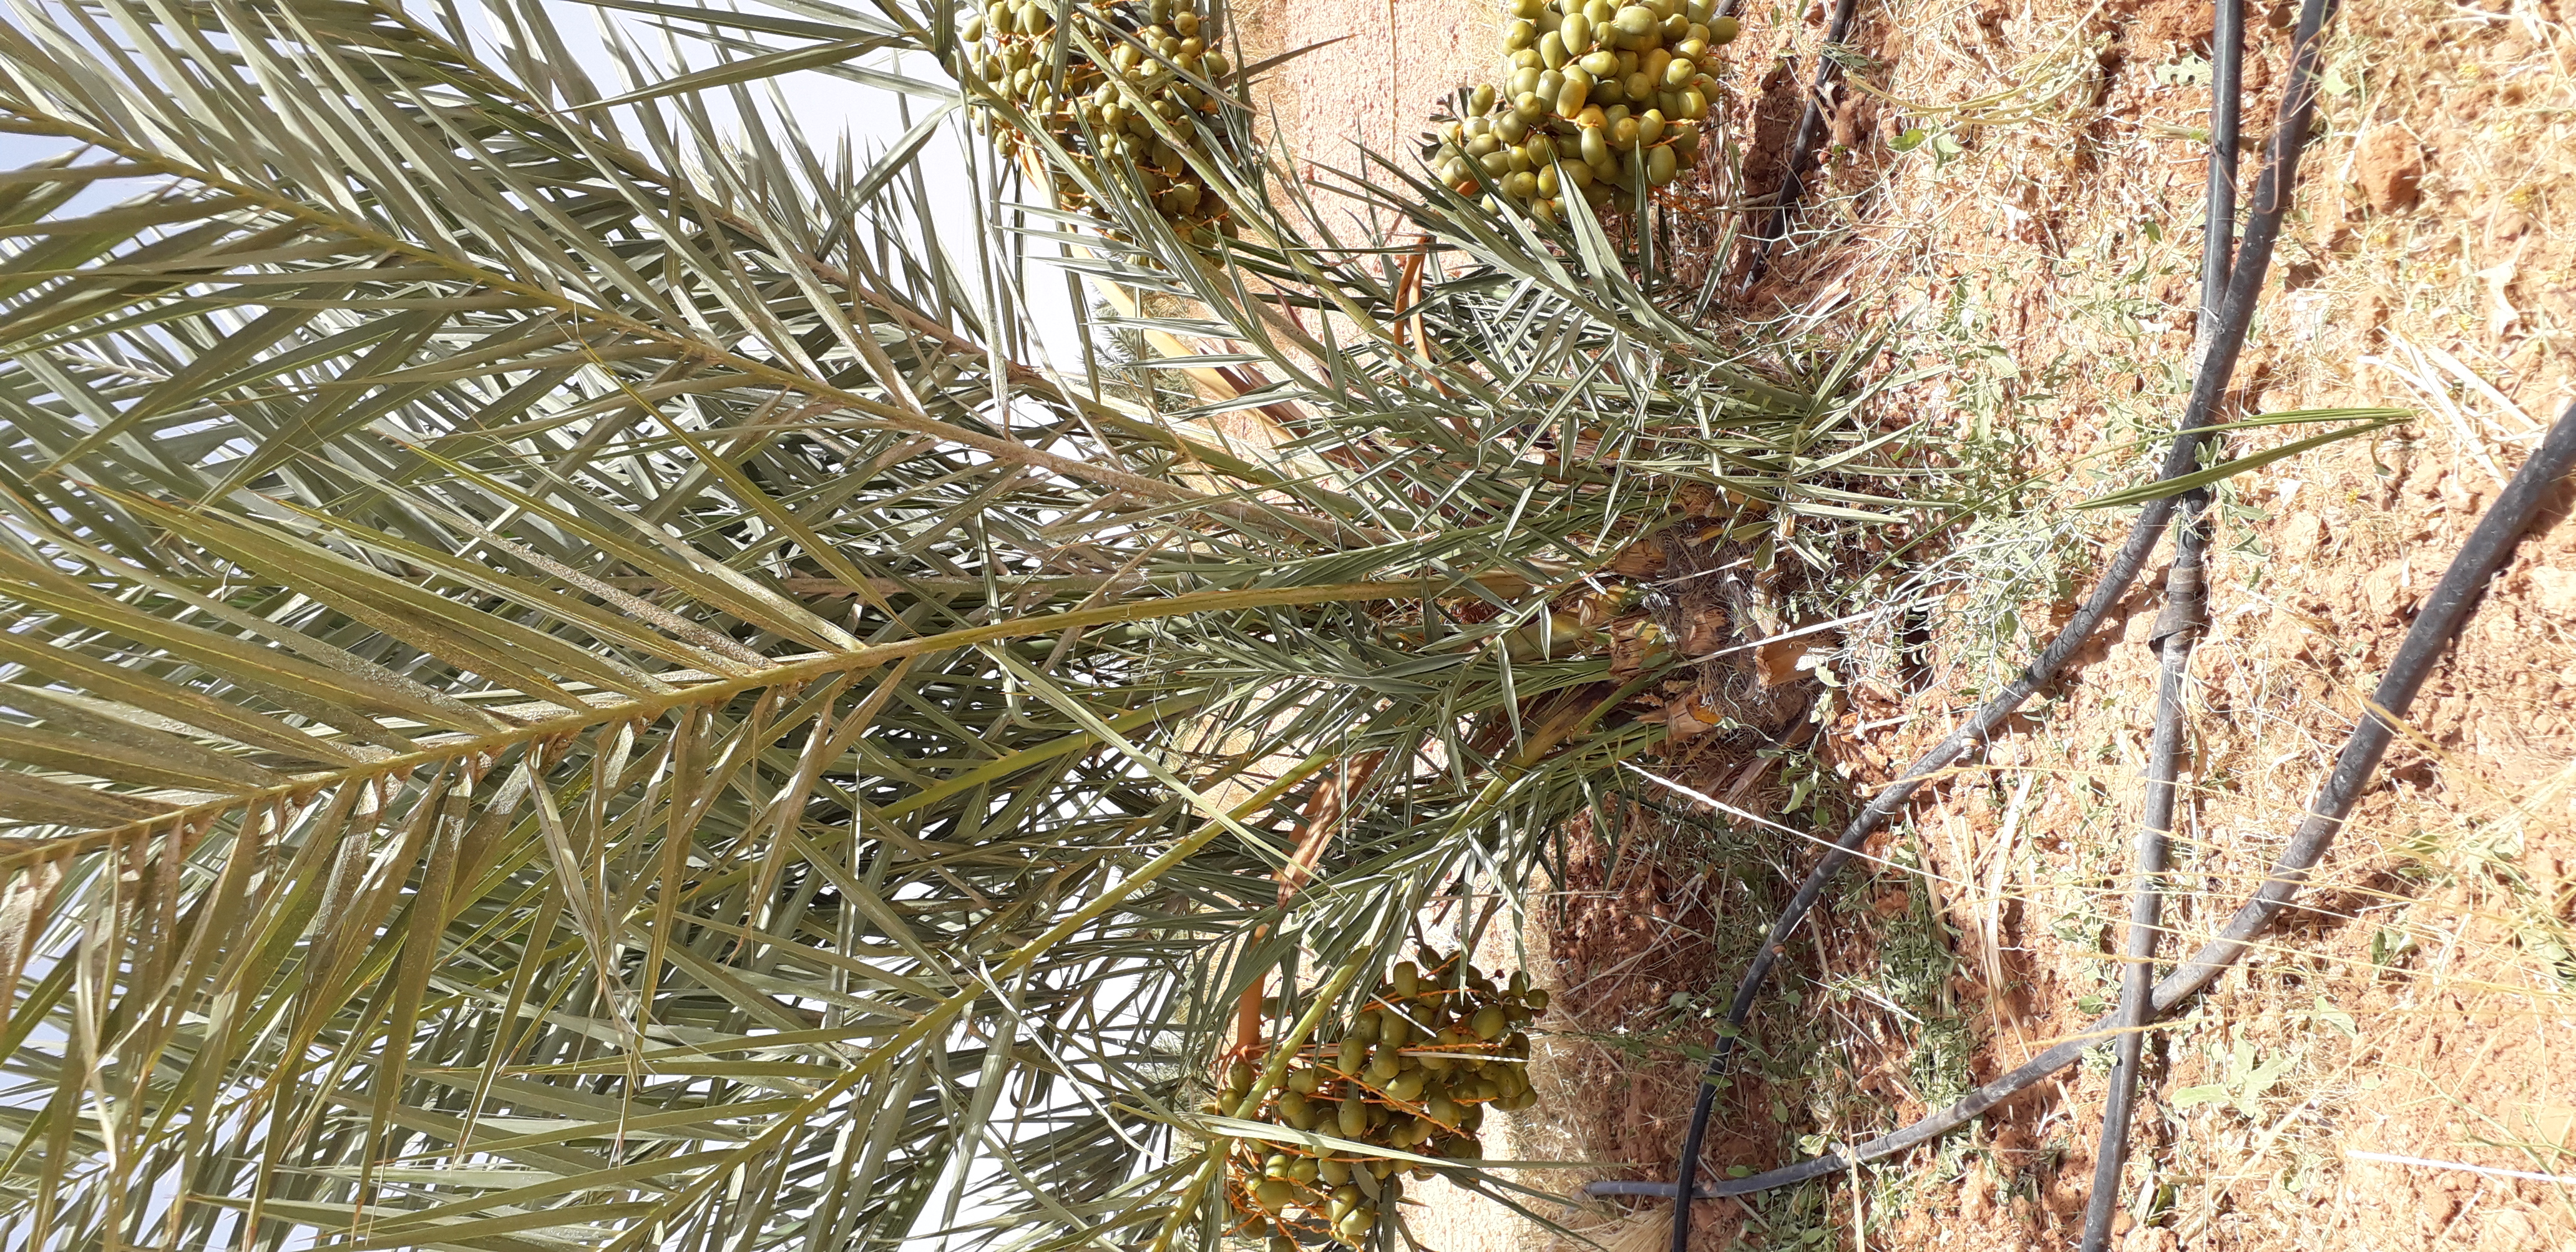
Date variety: Boufagous